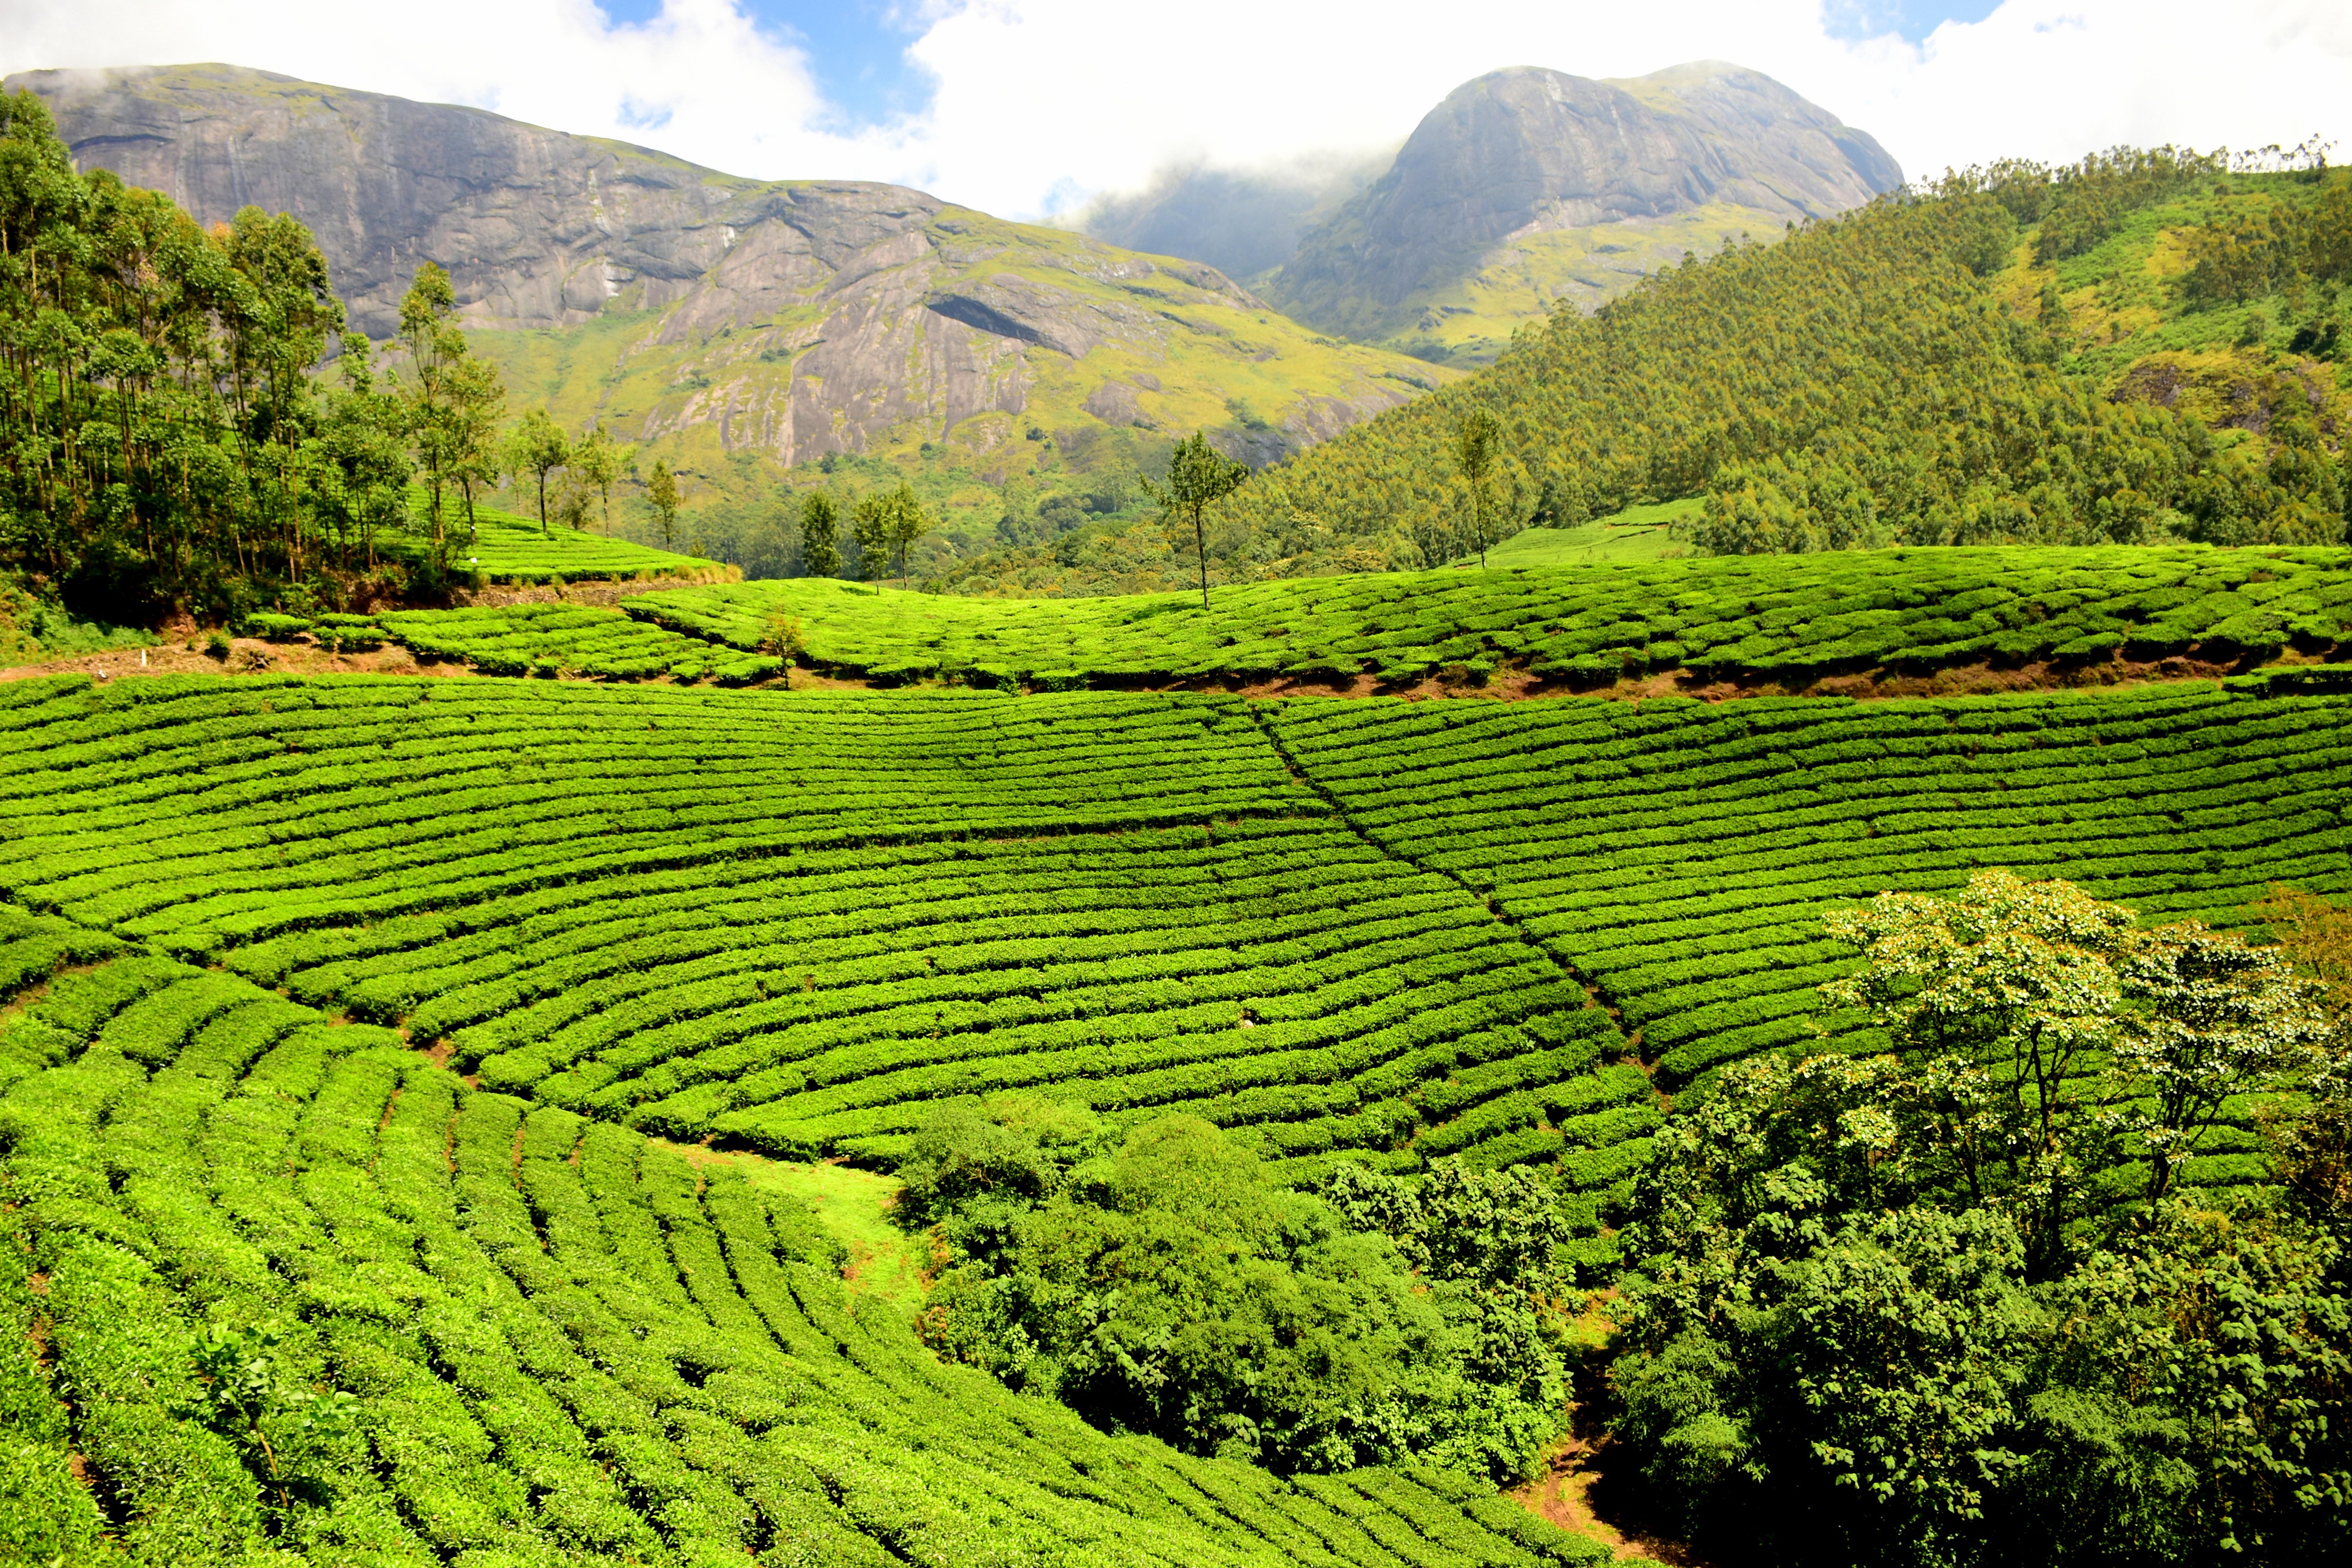
landscape, field, hill, flower, valley, green, soil, agriculture, highland, terrace, grassland, vegetation, plantation, plateau, india, rural area, paddy field, tea plantation, hill station, tea garden, mountainous landforms